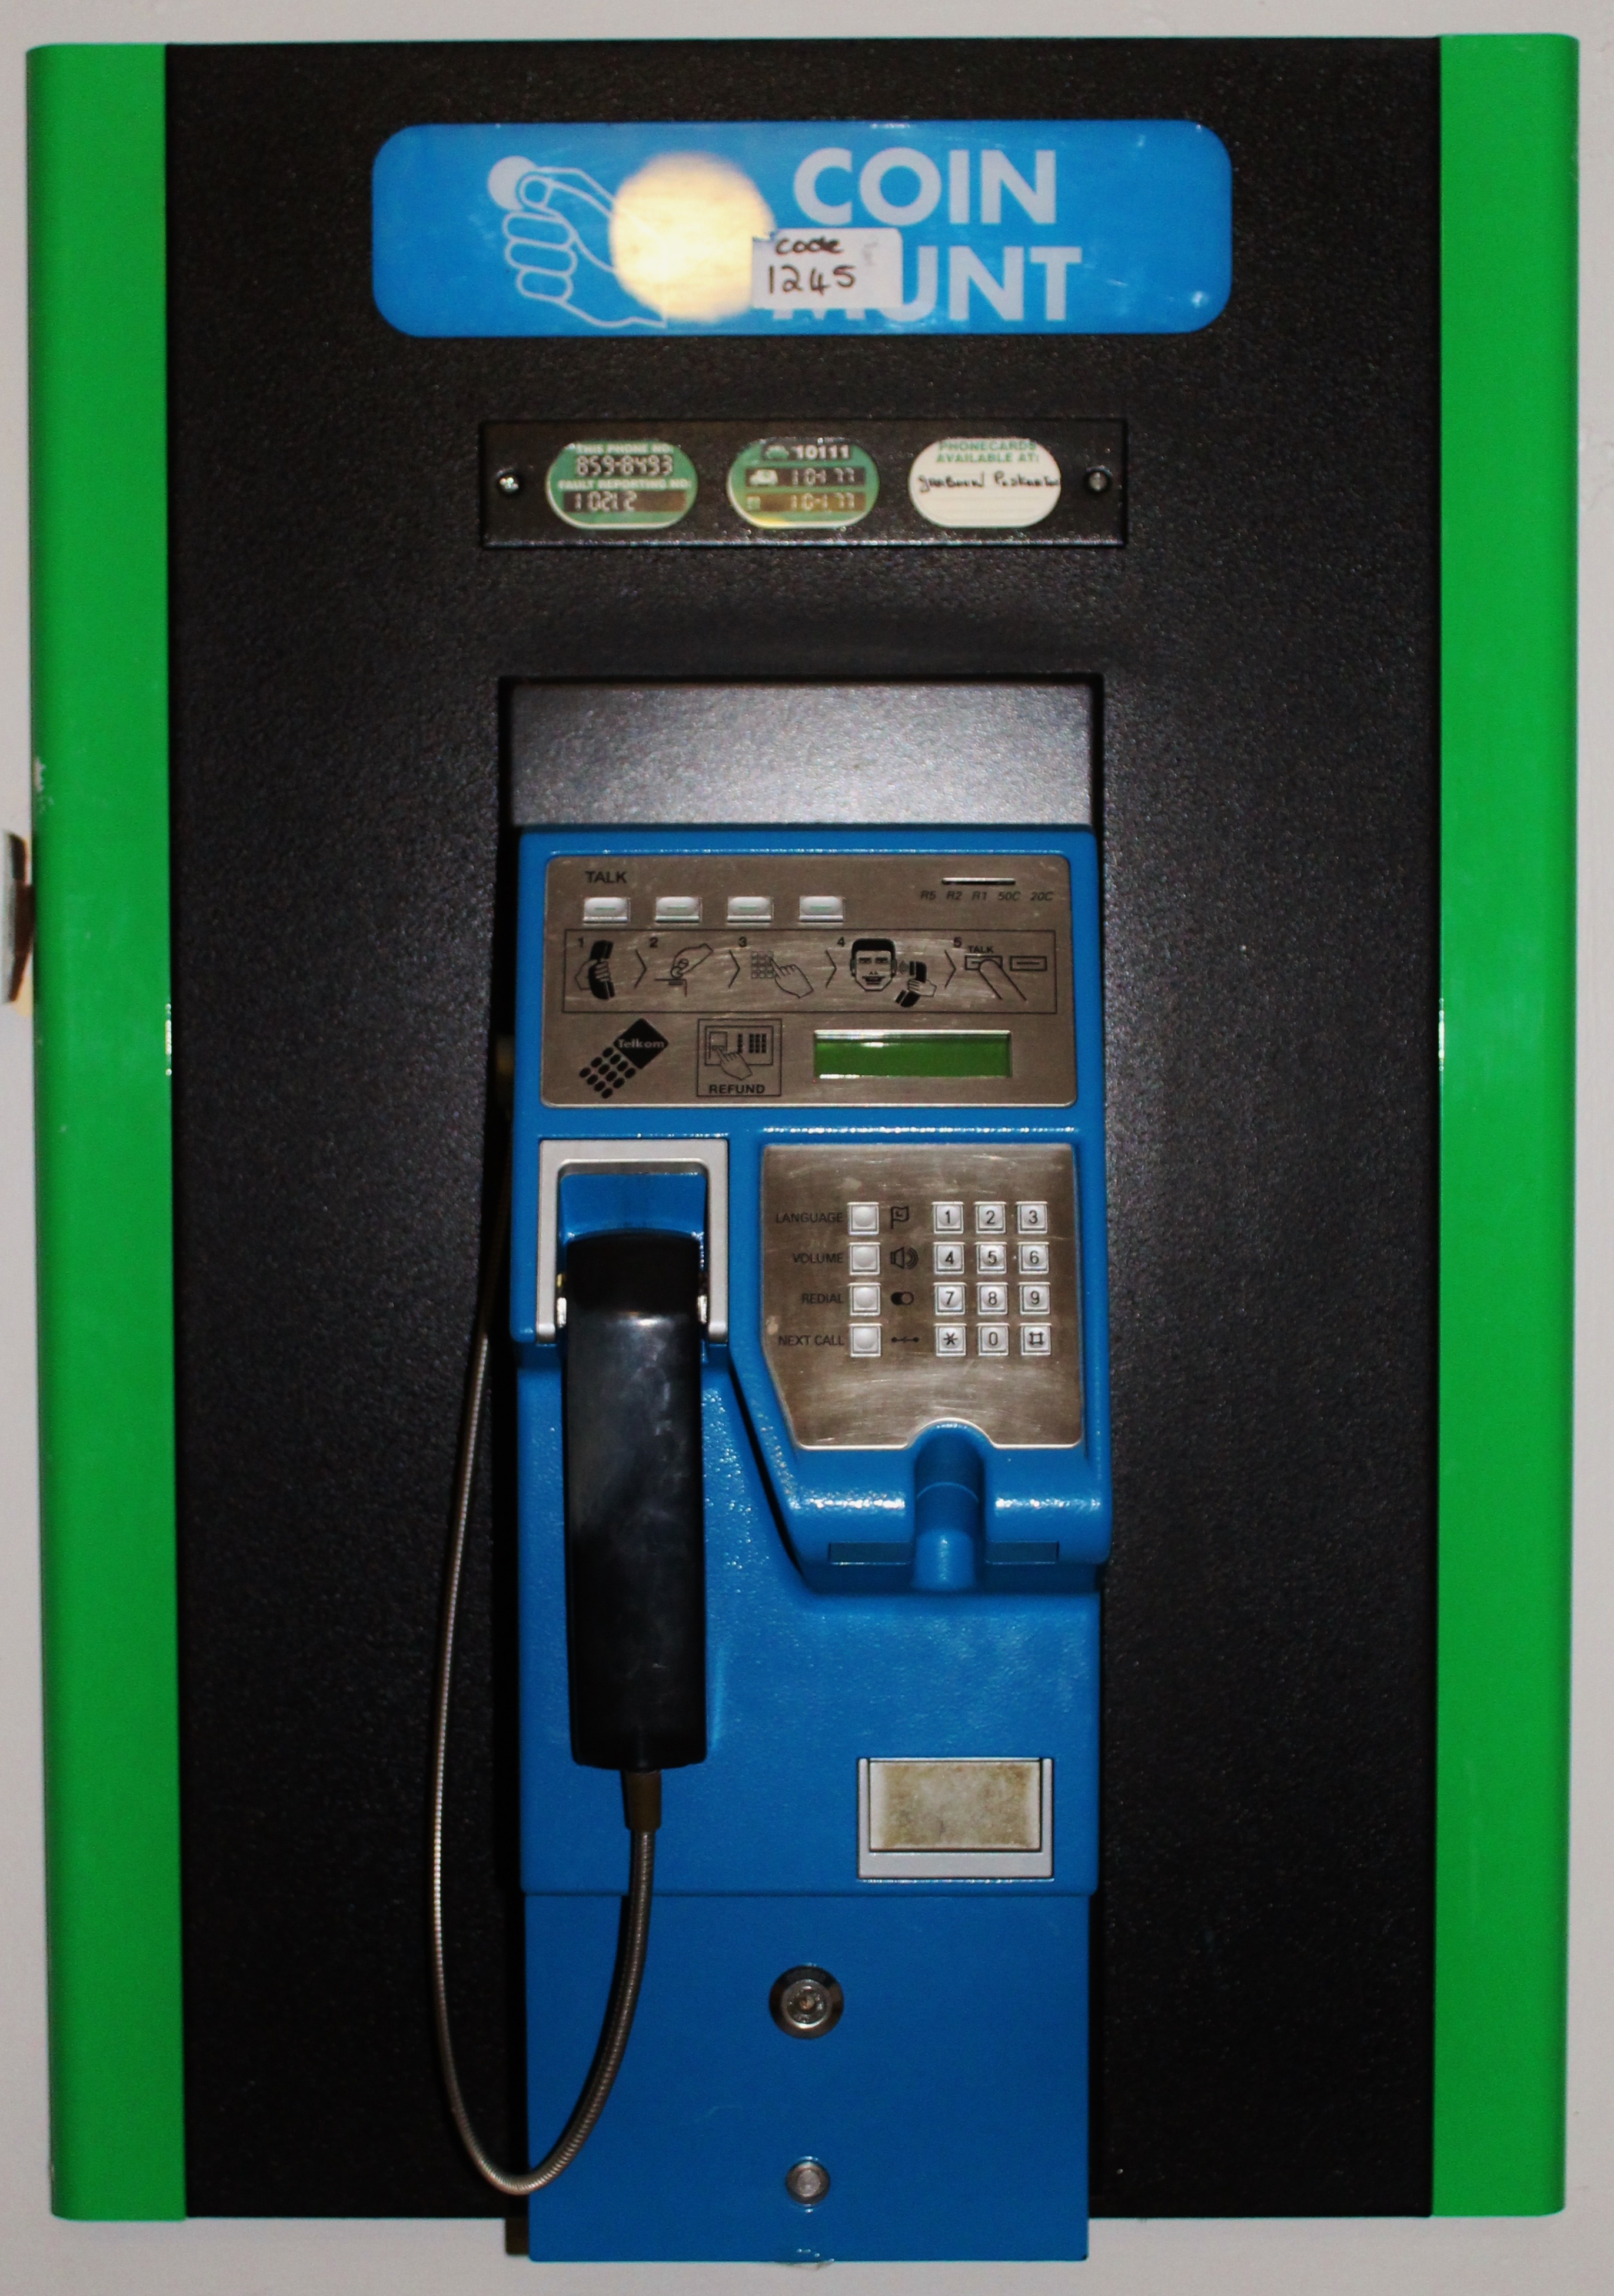
phone, communication, machine, payphone